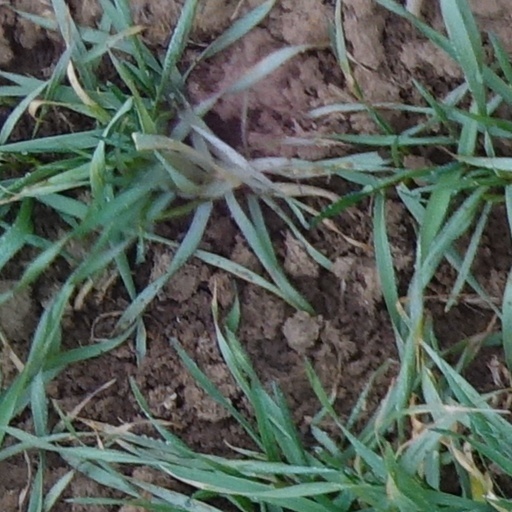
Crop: wheat